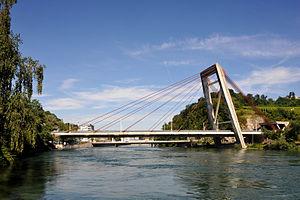
Cette liste de ponts de Suisse a pour vocation de présenter une liste de ponts remarquables de Suisse, tant par leurs caractéristiques dimensionnelles, que par leur intérêt architectural ou historique.